Immigration to Besançon

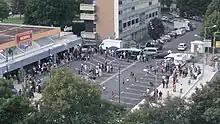
The Fête de la Musique in Planoise, a meeting point for diverse communities.

Immigration from the Maghreb began in the early 1950s, but intensified from the 1960s onwards, particularly following the independence of the Maghreb countries, and continued into the 1970s and 1980s, especially in the case of Morocco. Between 1947 and 1962, Algerian Muslims held the same legal status as other French citizens, with the right to vote and full civil rights, making them internal migrants akin to Bretons or Corsicans. This status contributed significantly to their migration to Besançon, as in other parts of France. Even after Algeria’s independence in 1962, Algerians retained a relative freedom of movement to France, a situation facilitated by the country's extraordinary post-war economic growth, which demanded a vast labor force—Besançon being no exception.